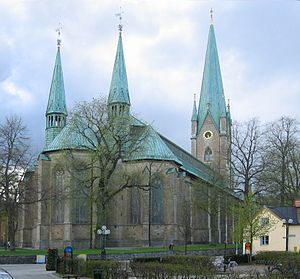
Linköpings kommun / Galleri
Linköpings kommun ligger centralt i det svenske län Östergötlands län. Kommunens administrationscenter ligger i byen Linköping. I 2013 havde kommunen 148.859 indbyggere. Det gør den til den femte største kommune i Sverige efter Stockholm, Göteborg, Malmö og Uppsala.